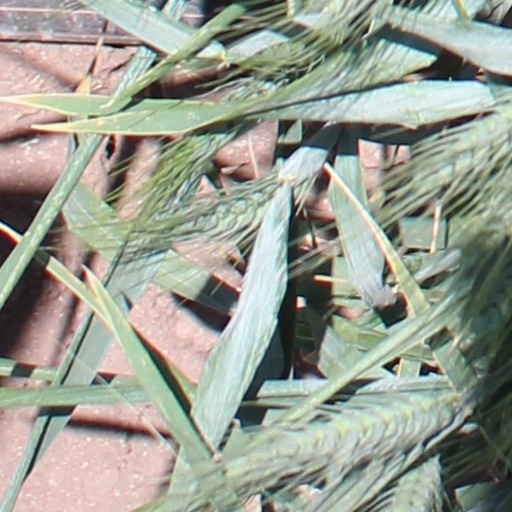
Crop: wheat